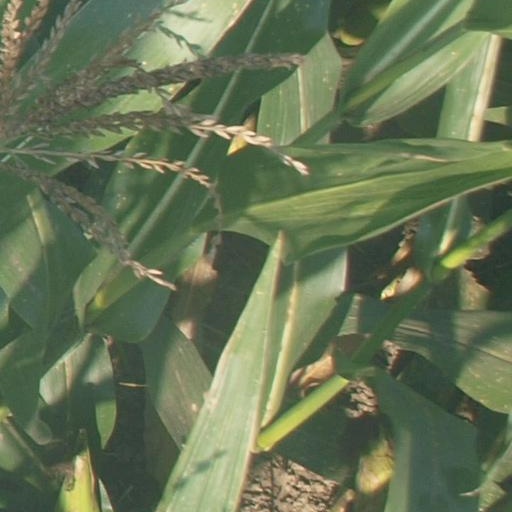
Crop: maize; corn